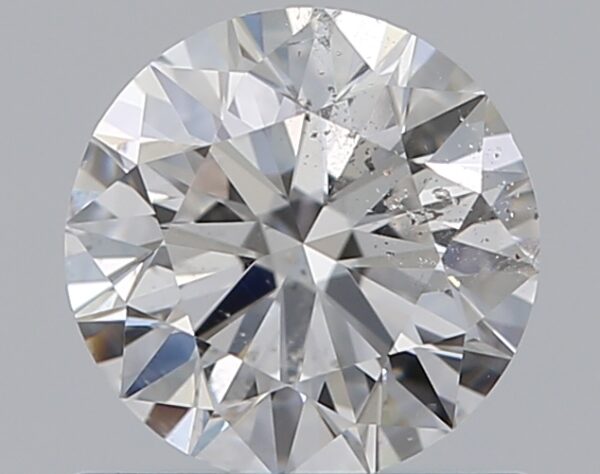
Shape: round
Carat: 0.7
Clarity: SI2
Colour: E
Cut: EX
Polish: EX
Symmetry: EX
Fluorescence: M
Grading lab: GIA
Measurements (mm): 5.65 x 5.69 x 3.51